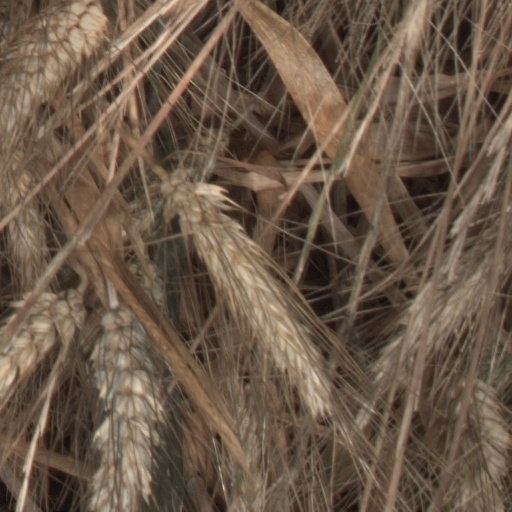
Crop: wheat